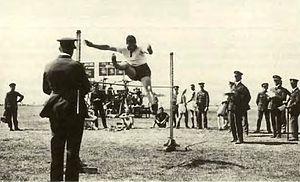
Valston Eldridge « Val » Hancock est un officier supérieur australien, né le 31 mai 1907 à Perth et mort le 29 septembre 1998.